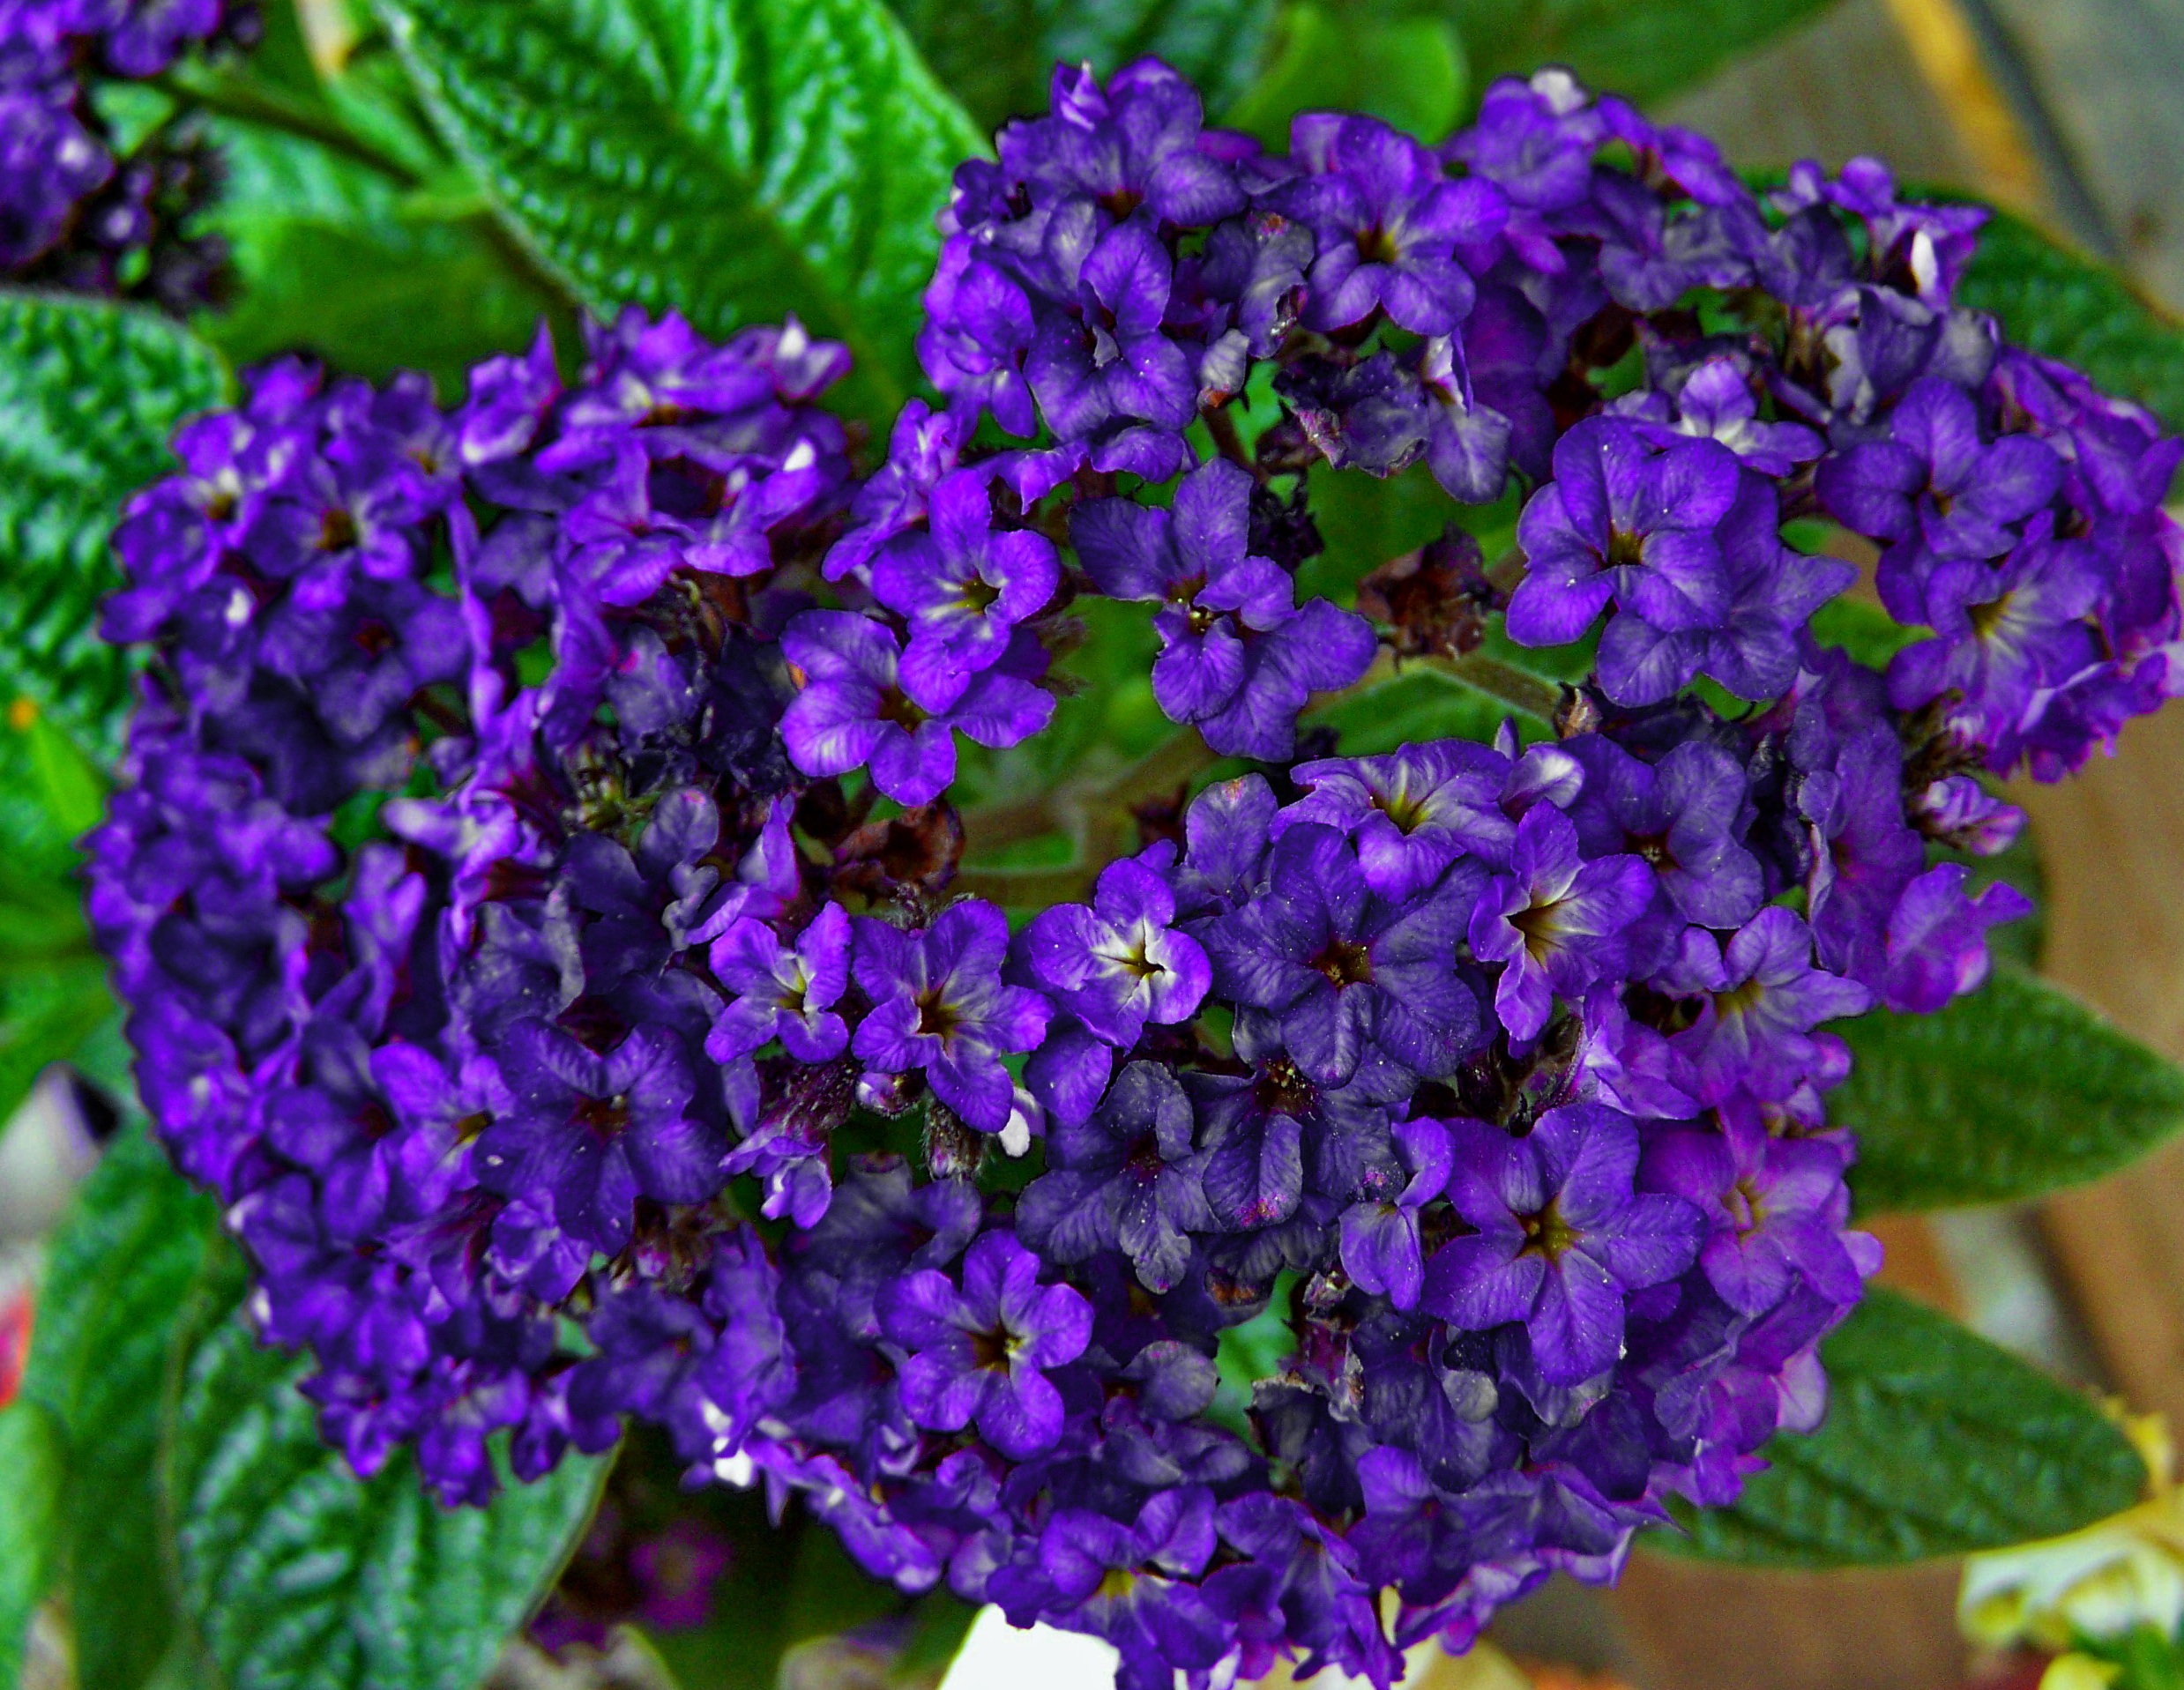
plant, flower, spring, hydrangea, blue flower, flower garden, viola, flowering plant, verbena, lantana camara, verbena family, annual plant, land plant, violet family